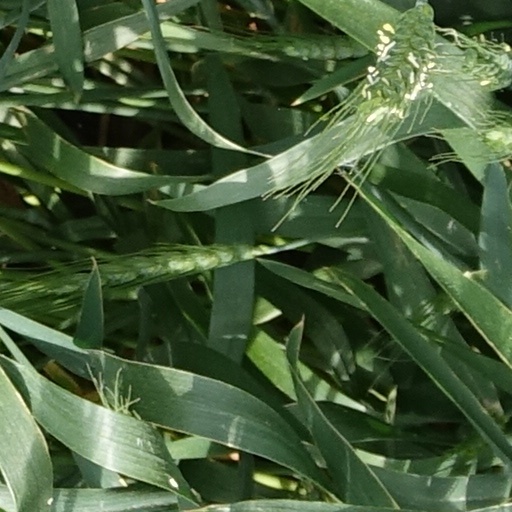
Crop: wheat